Appletee

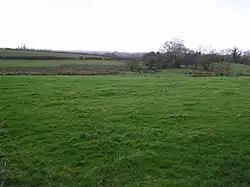
Appletee townland in 2008

Appletee is a townland in County Antrim, Northern Ireland. It is situated in the historic barony of Antrim Lower and the civil parish of Connor and covers an area of 226 acres.